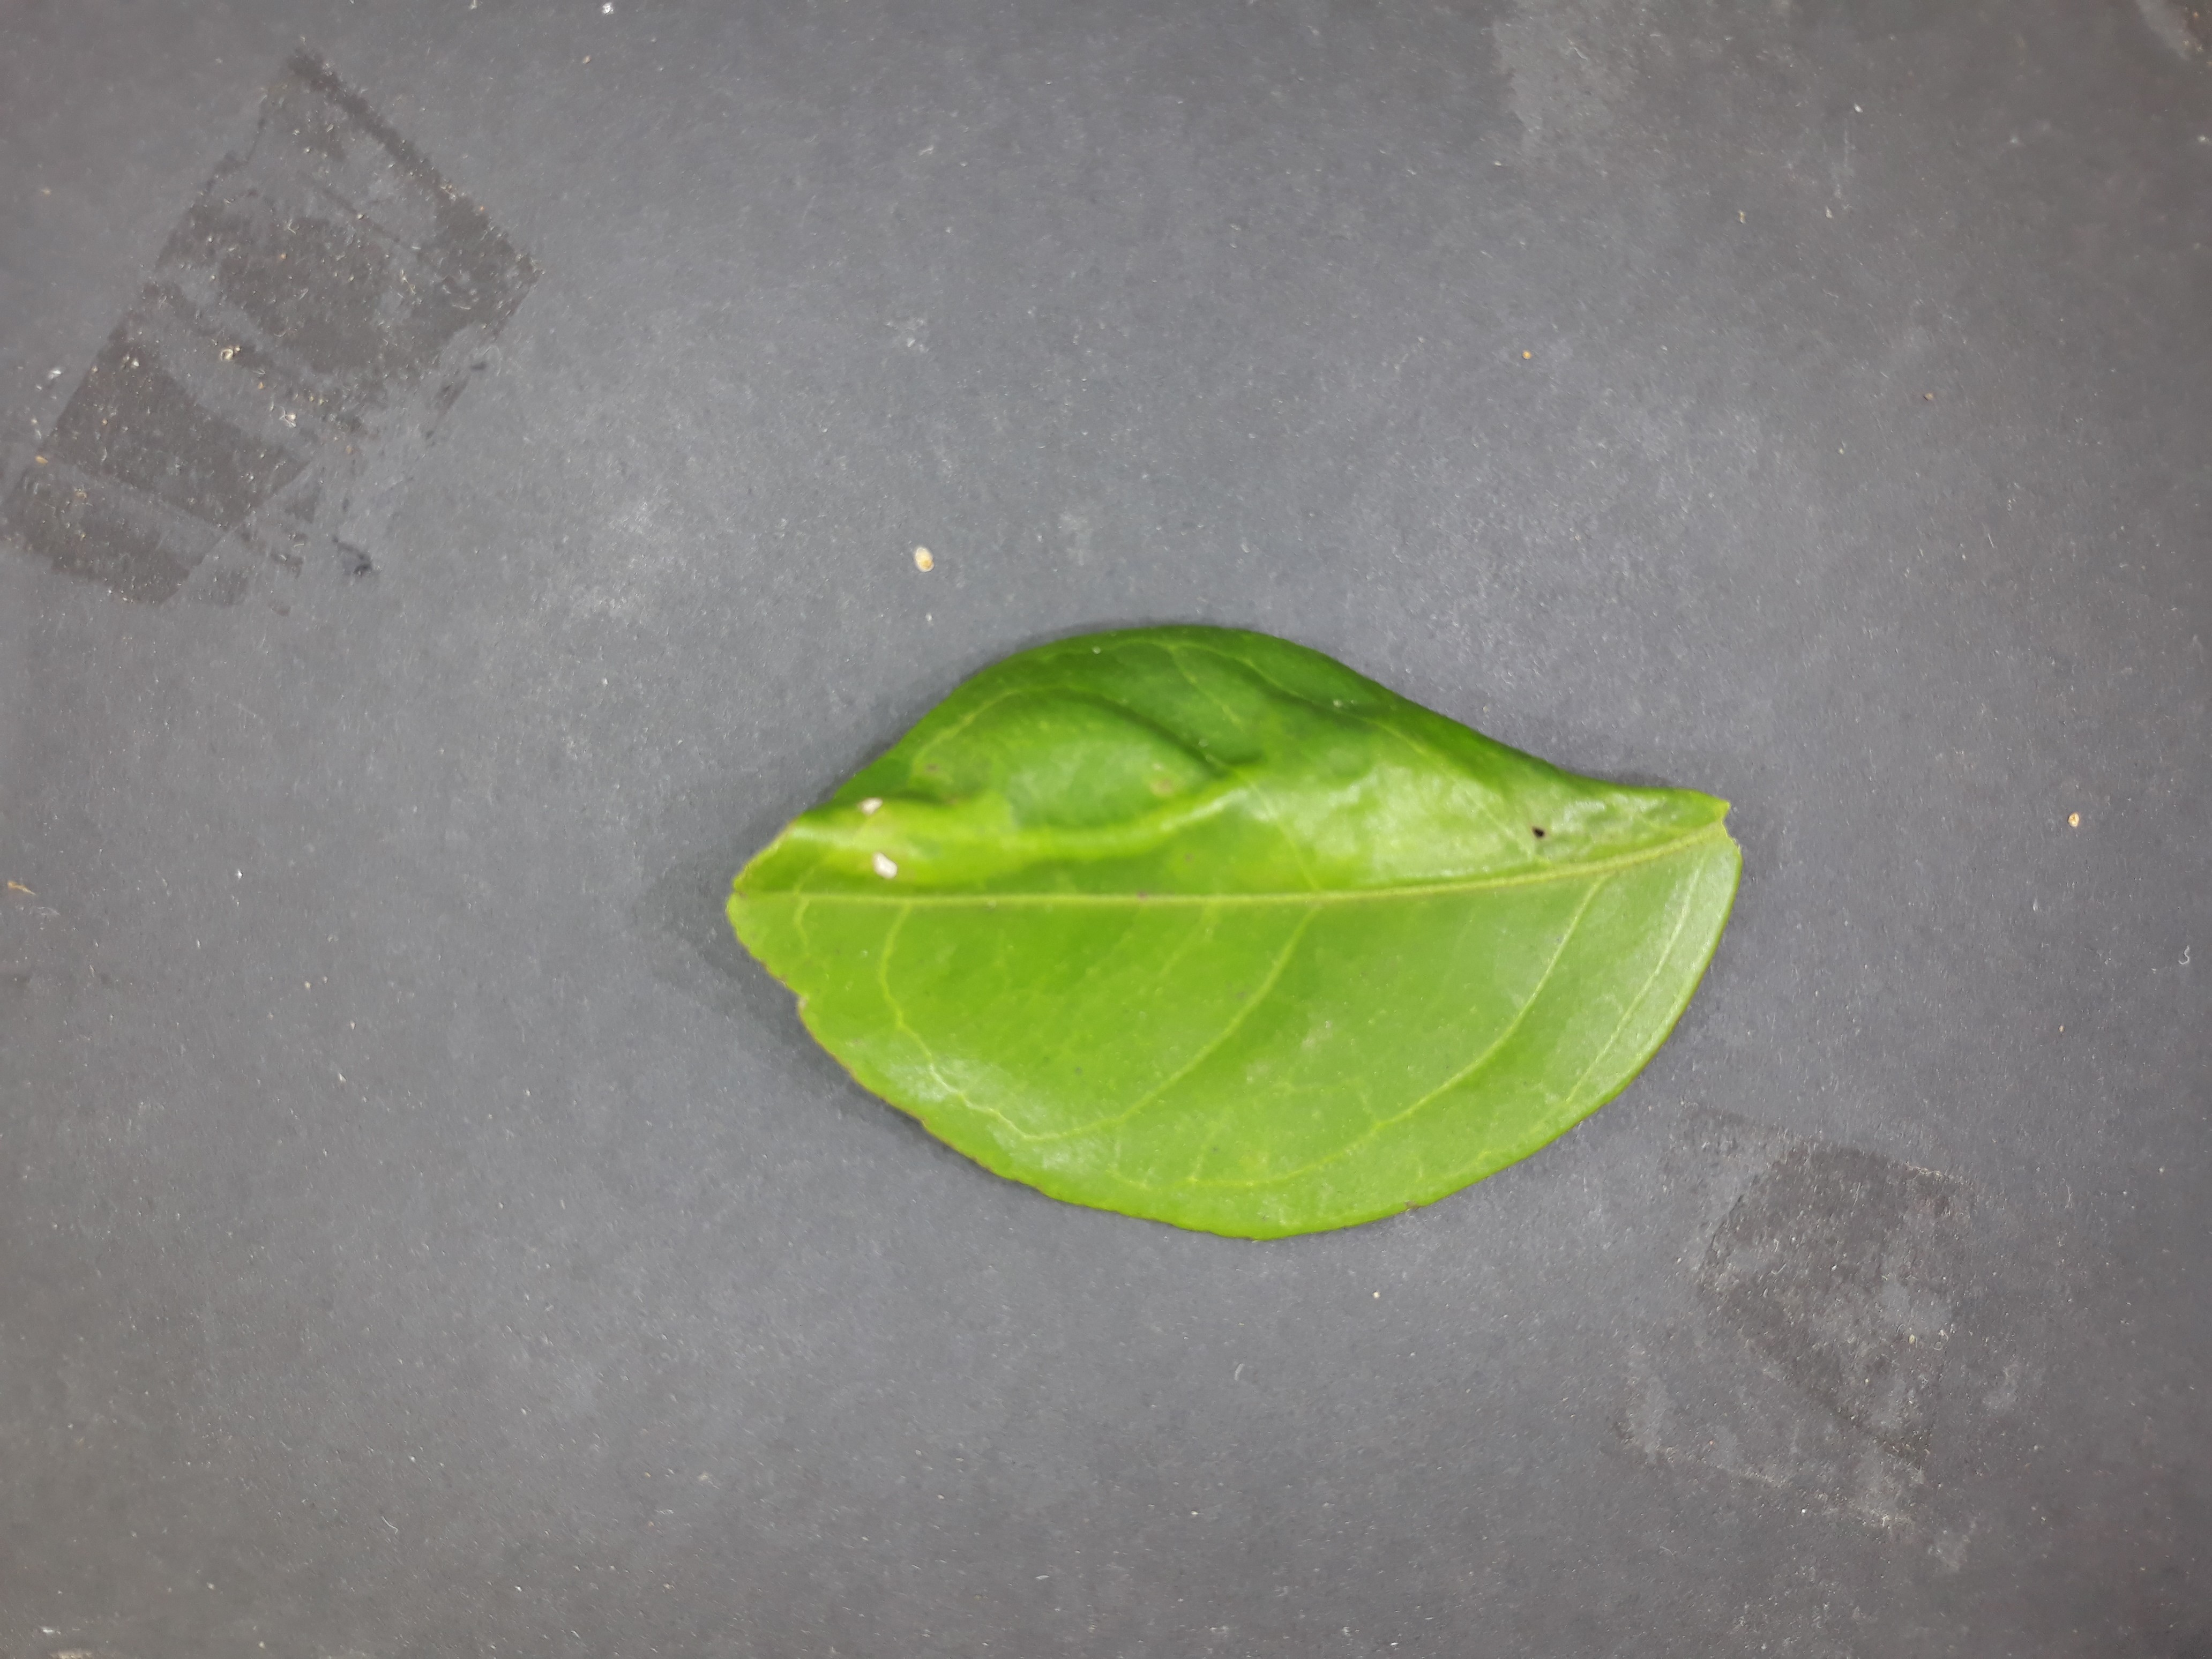
Label: Citrus_leafminer